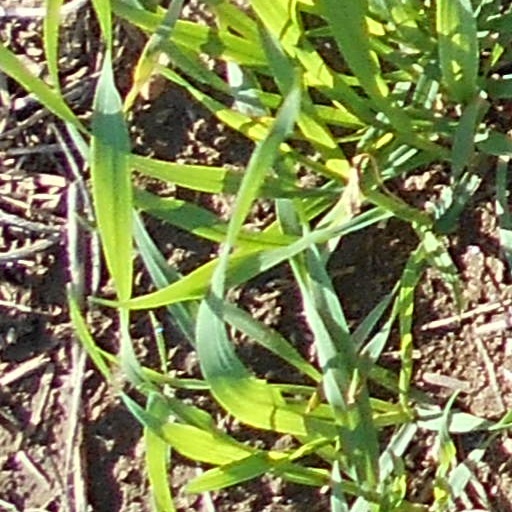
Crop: wheat